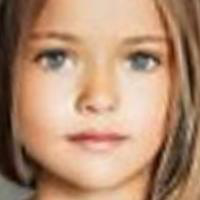
Age group: age 01-10